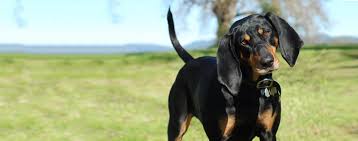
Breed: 225-n000062-black_and_tan_coonhound